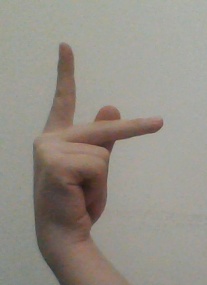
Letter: dha